New York City

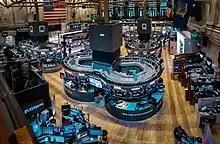
A large flag is stretched over Roman style columns on the front of a large building.

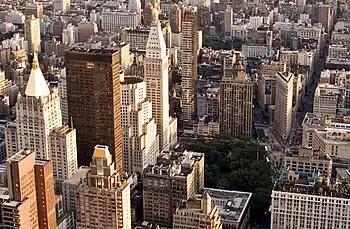
The Flatiron District is the cradle of Silicon Alley, initially metonymous for the New York metropolitan region's high tech sector

New York City is a global hub of business and commerce, sometimes called the "Capital of the World". Greater New York is the world's largest metropolitan economy, with a gross metropolitan product estimated at US$2.16 trillion in 2022. New York is a center for worldwide banking and finance, health care, and life sciences, medical technology and research, retailing, world trade, transportation, tourism, real estate, new media, traditional media, advertising, legal services, accountancy, insurance, and the arts in the United States; while Silicon Alley, metonymous for New York's high technology sphere, continues to expand. The Port of New York and New Jersey is a major economic engine, benefitting post-Panamax from the expansion of the Panama Canal.